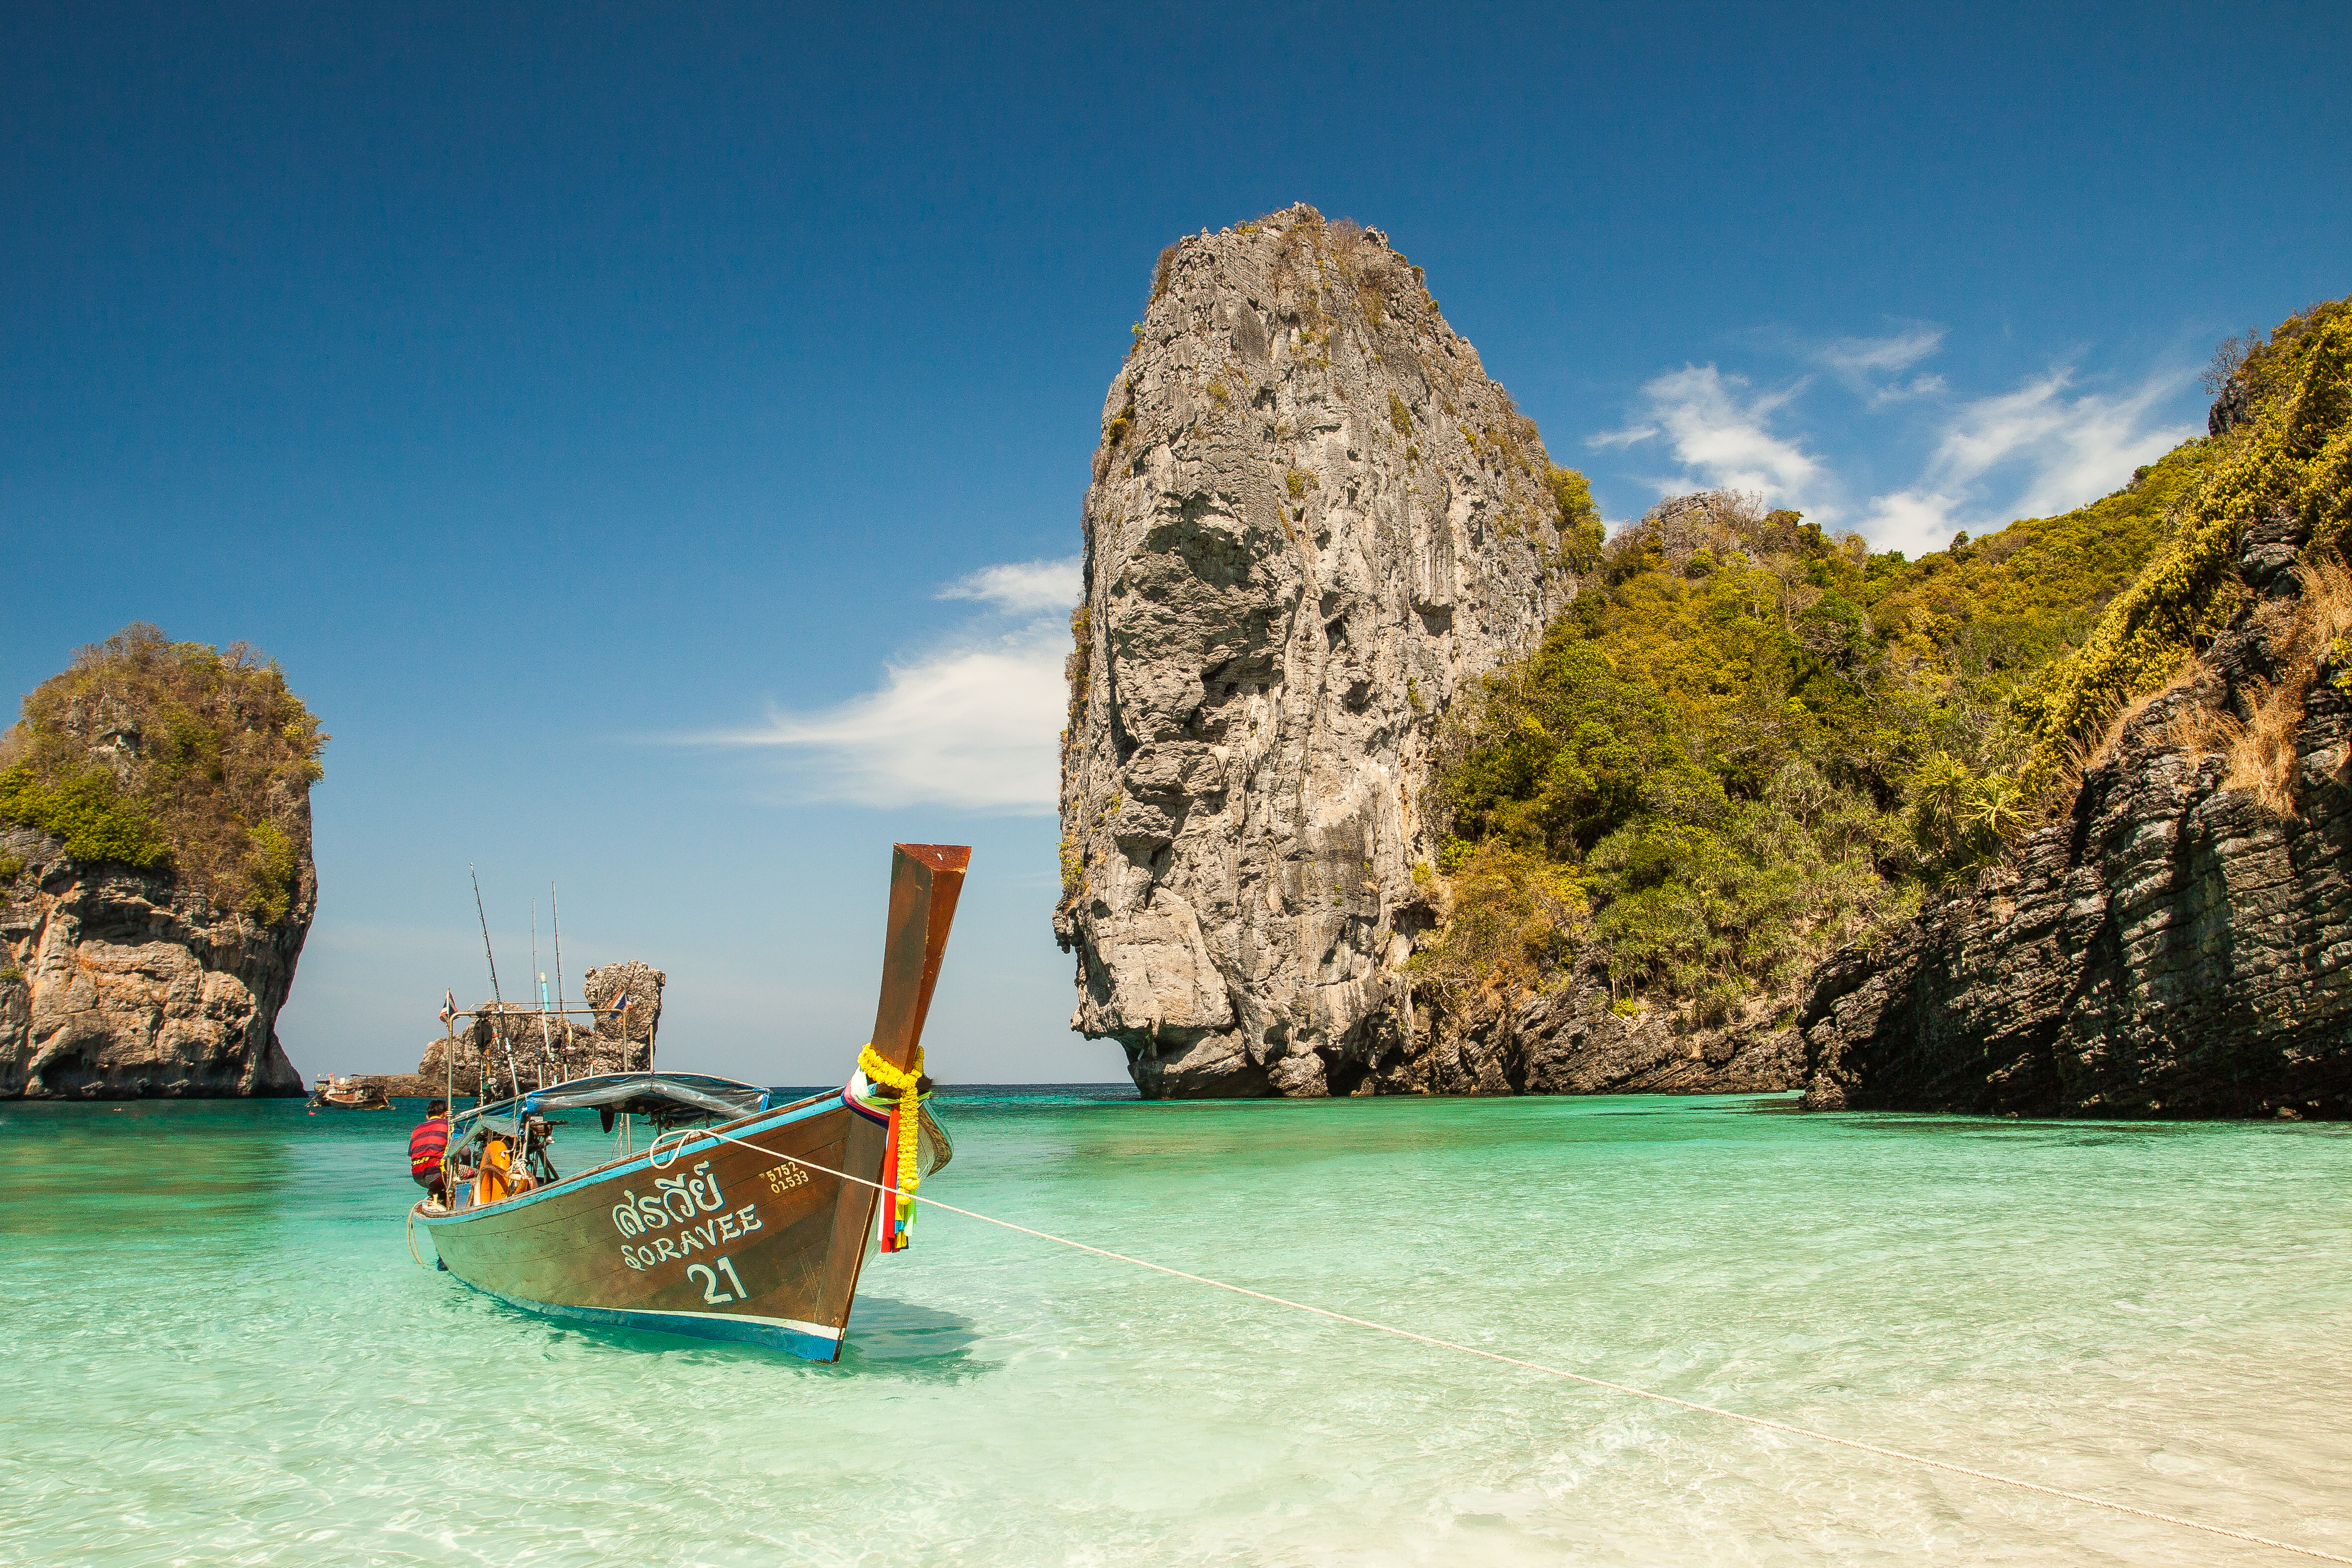
beach, sea, coast, water, sand, ocean, boat, vacation, idyllic, vehicle, paradise, tropical, seascape, lagoon, bay, island, tourism, seashore, kayak, boating, kayaking, watercraft, cape, landform, mirophotography wordpress com